Traitor's Moon

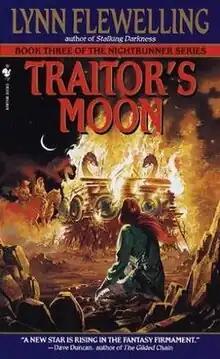
First edition

Traitor's Moon is a fantasy novel by American writer Lynn Flewelling, the third book in "Nightrunner" series. It was published in the Bantam Spectre division of Penguin Random House. It is preceded by "Luck in the Shadows" and "Stalking Darkness" and followed by "Shadows Return" and "The White Road".